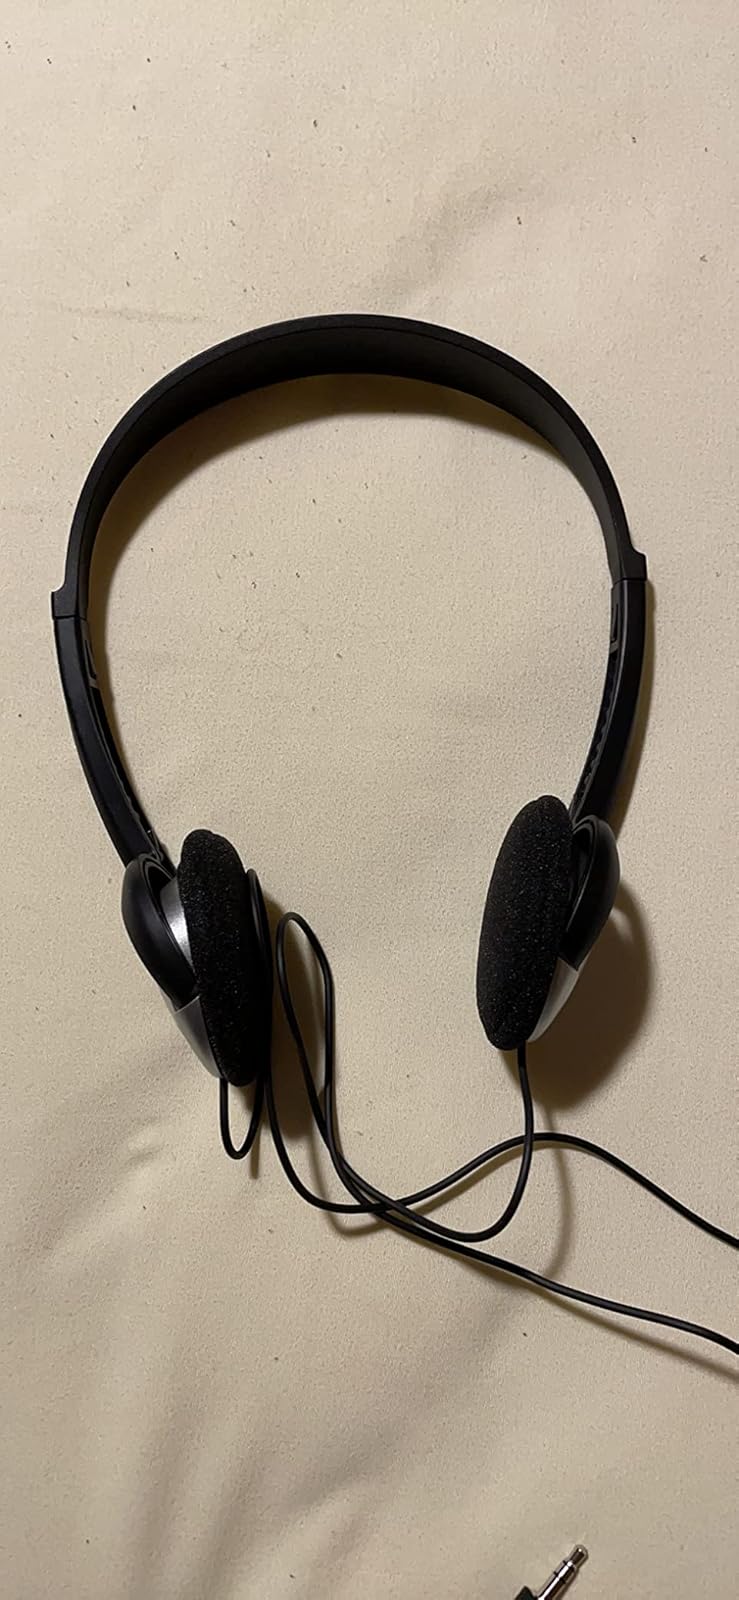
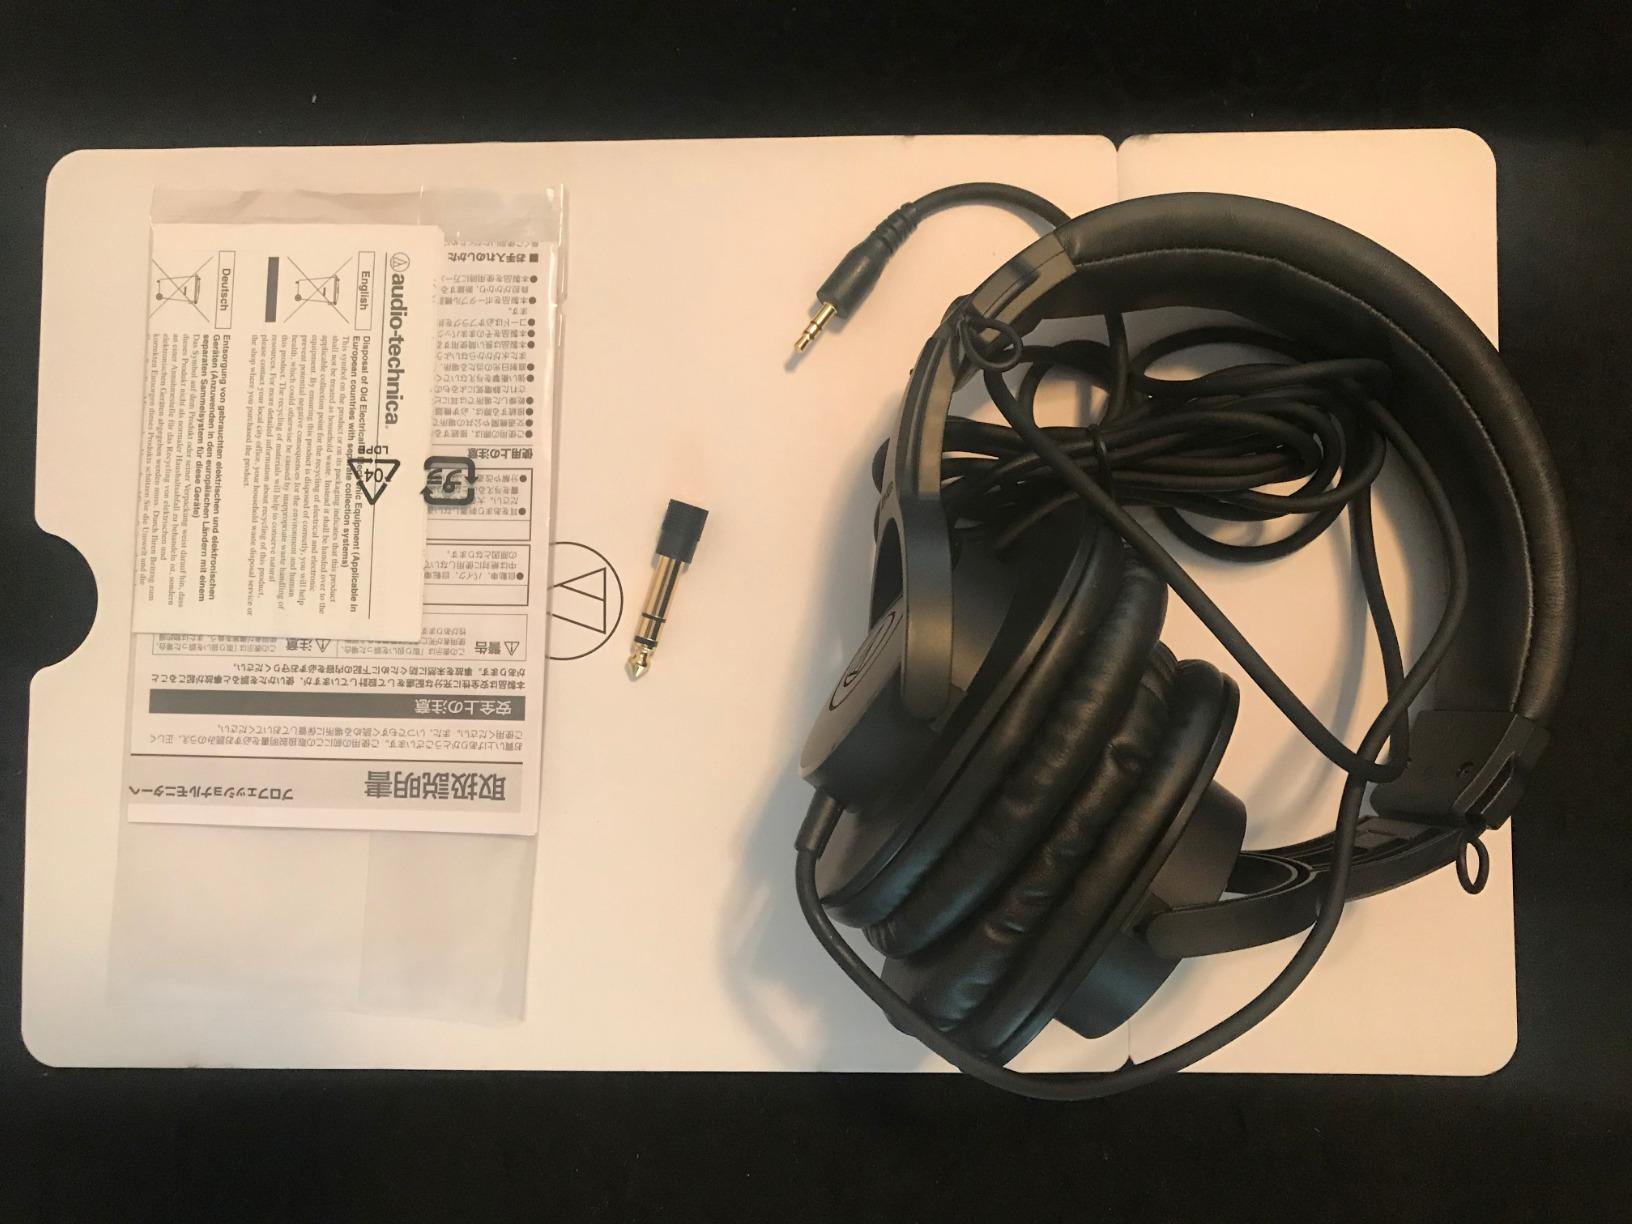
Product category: headphones
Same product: no